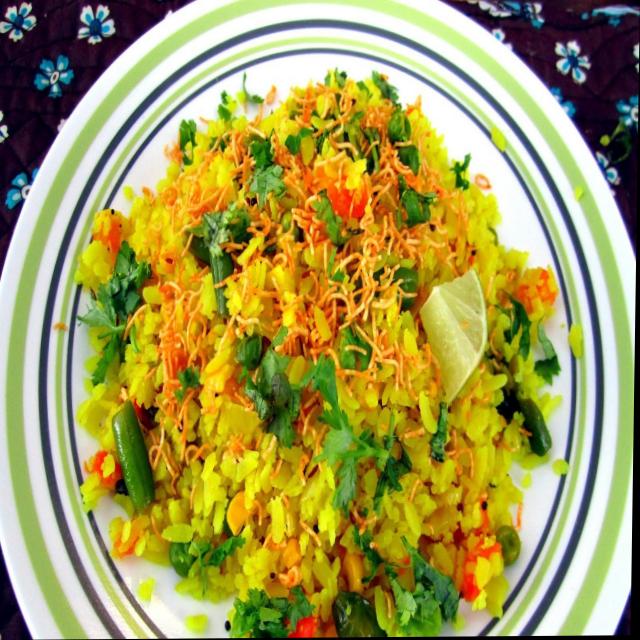
Dish: poha